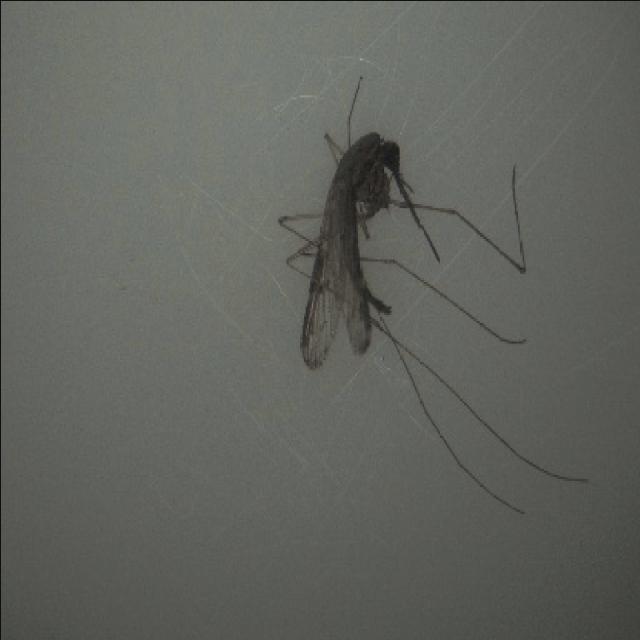
Species: anopheles_sinensis